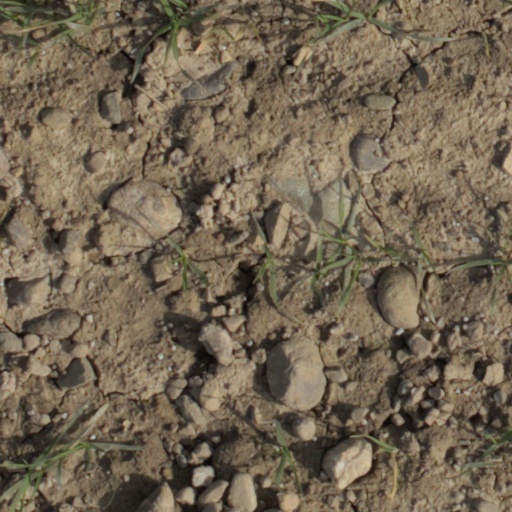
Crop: wheat